Santa Cruz de Mompox

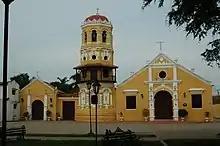
Santa Barbara Church

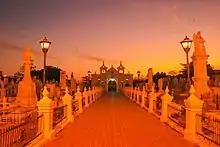

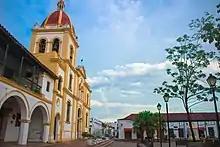
Mompox Streets

Mompox has been a popular tourist destination for its history, colonial architecture, and festivals. Each year, the town hosts the Mompox Jazz Festival as well as film festivals.